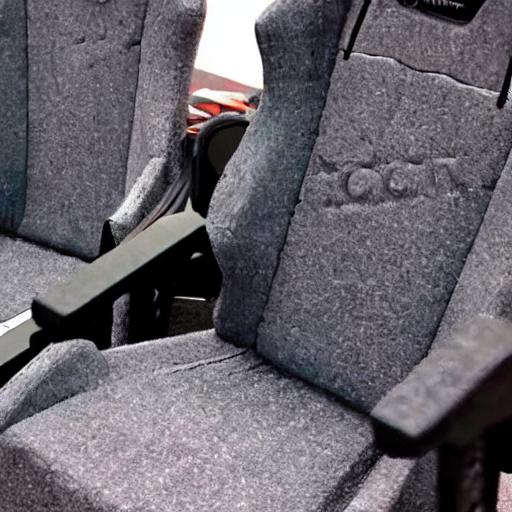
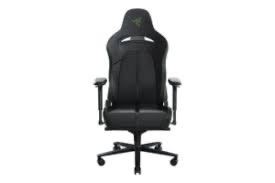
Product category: items_chair
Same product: no